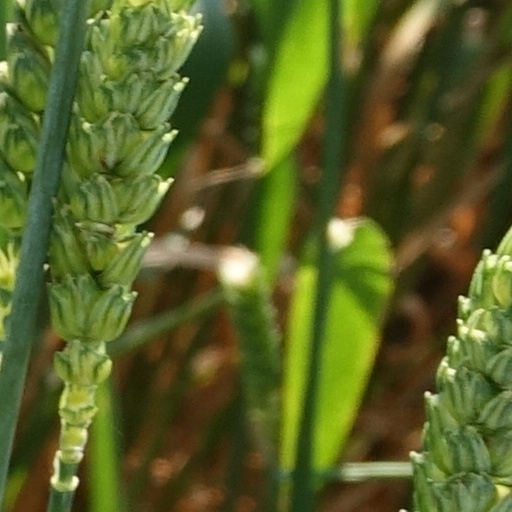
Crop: wheat